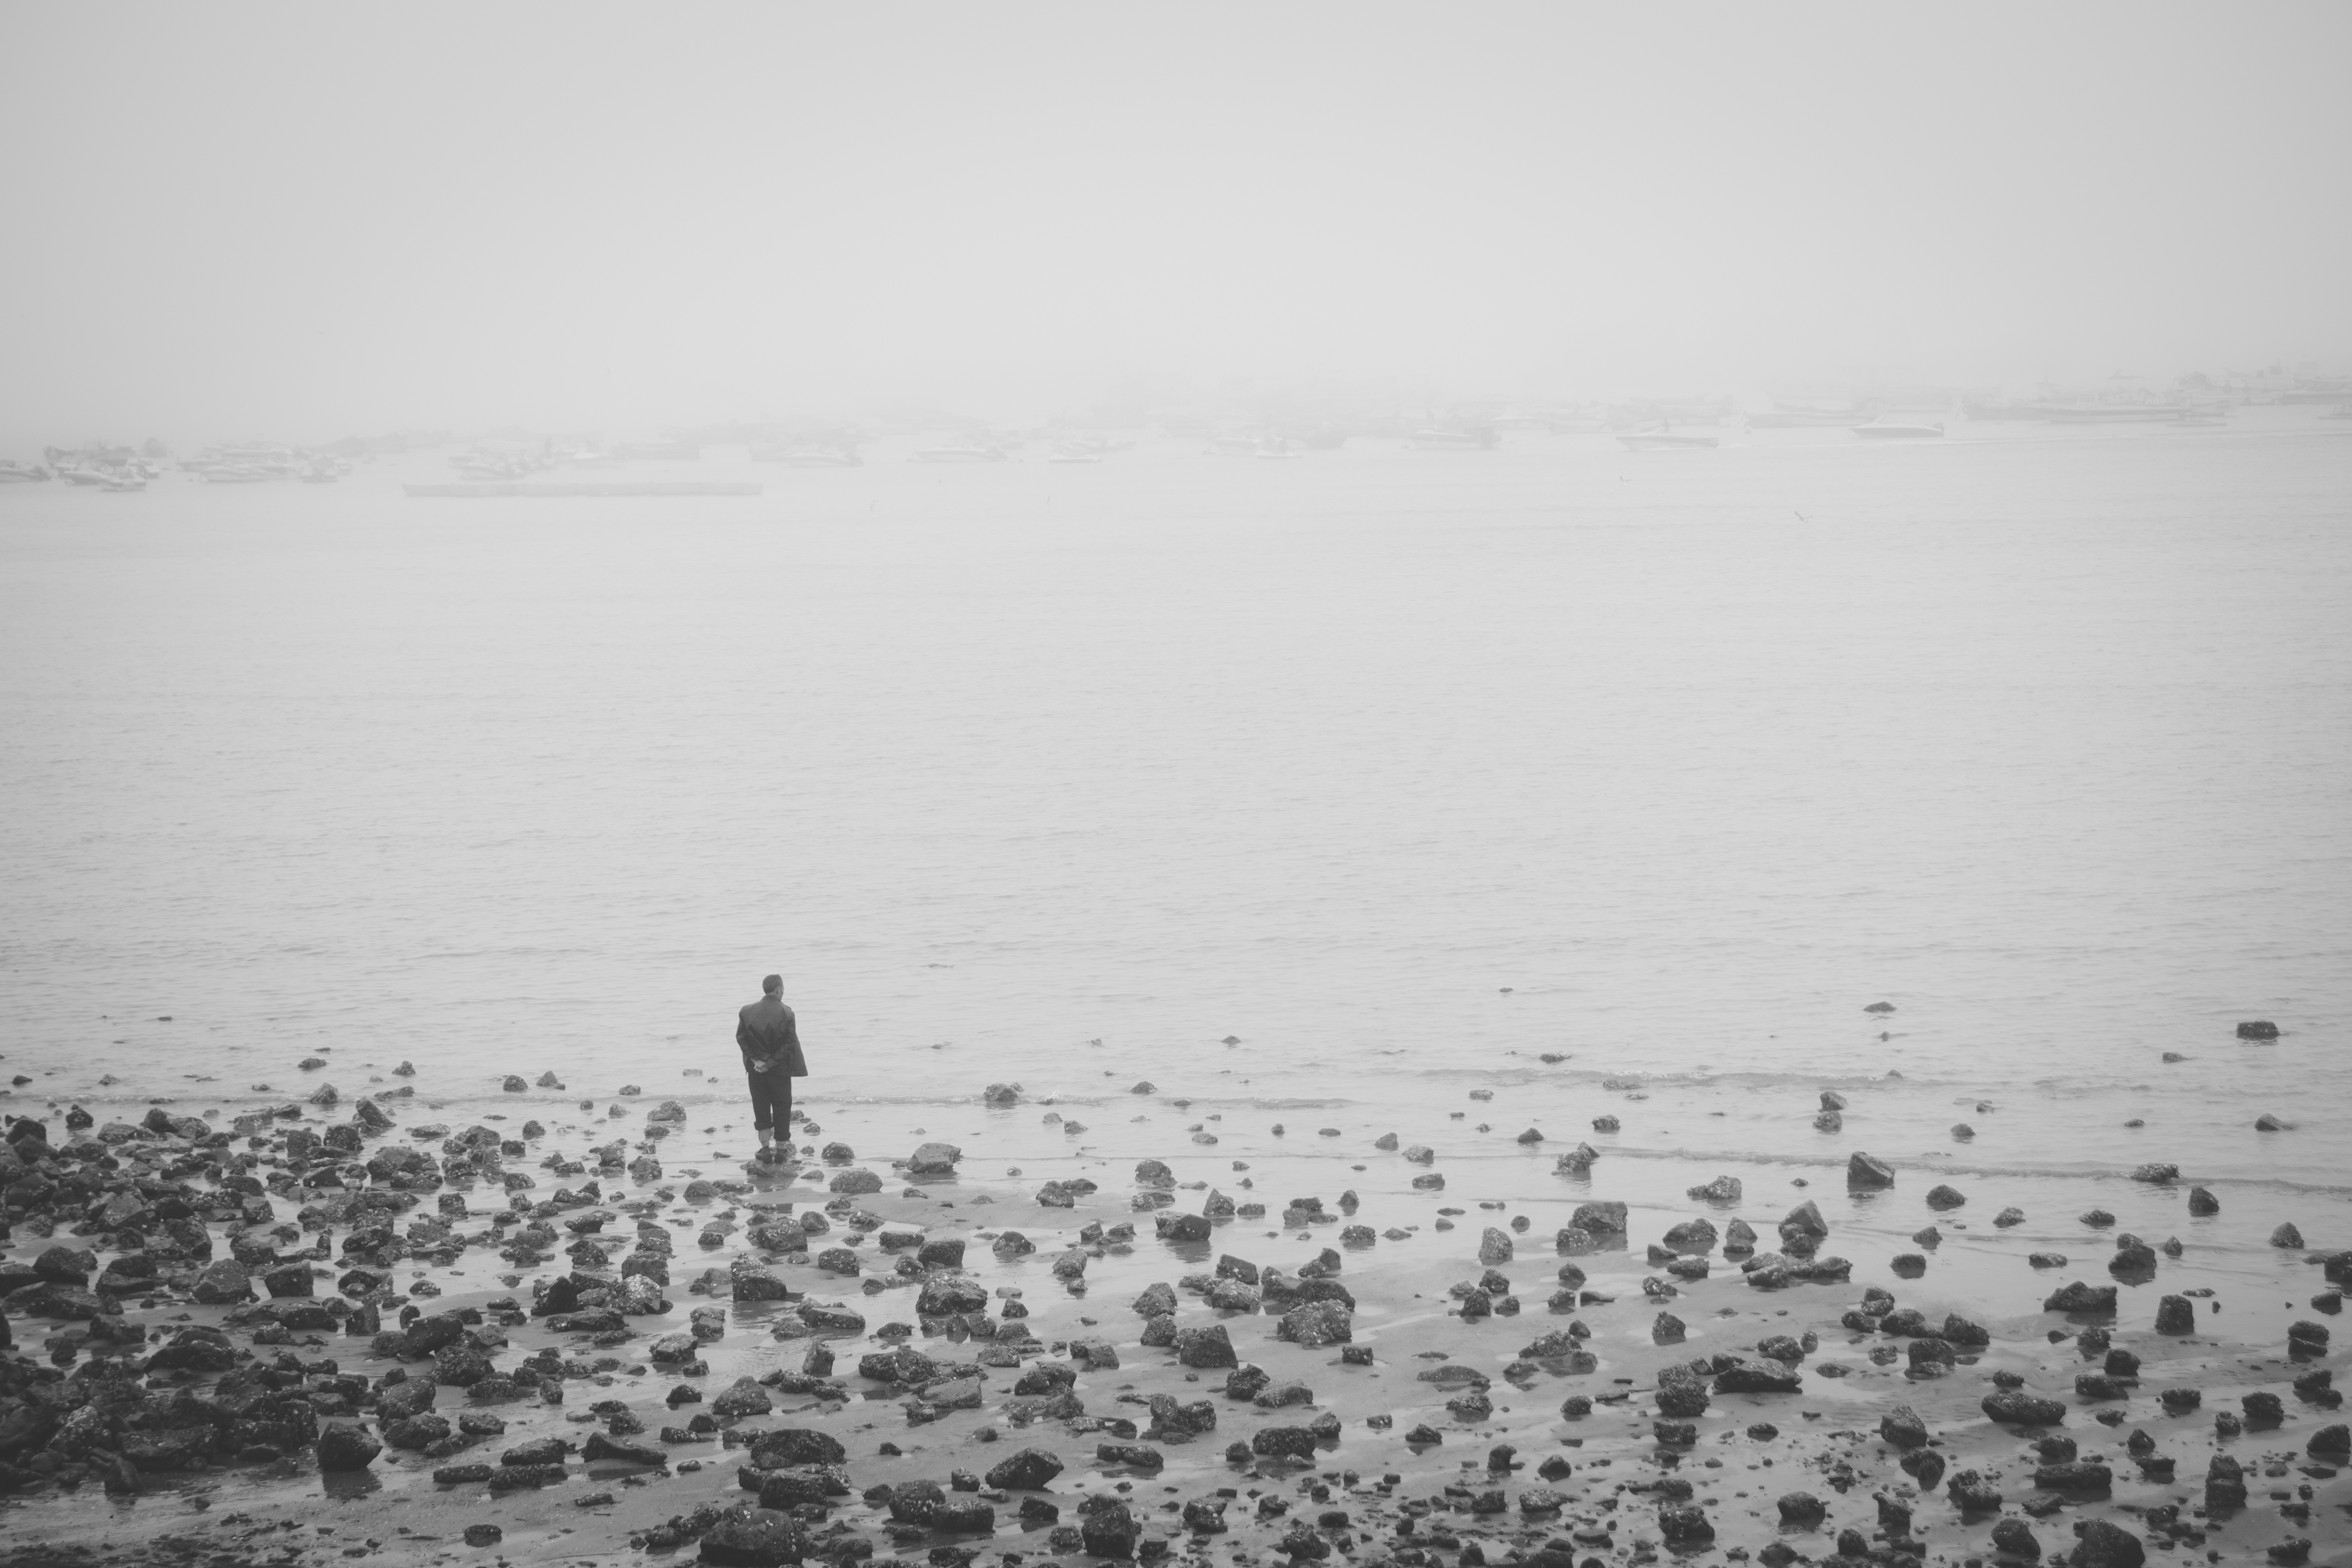
beach, sea, coast, ocean, horizon, open, black and white, fog, white, street, shore, wave, relax, weather, monochrome, thoughtful, china, reminisce, sonystreetphotographer, qingdao, monochrome photography, mudflat, atmospheric phenomenon